Herman Swaiko

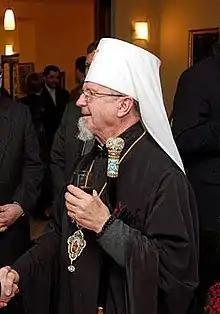
Metropolitan Herman in 2004

Metropolitan Herman (born Joseph Swaiko, 1 February 1932 – 6 September 2022) was the primate of the Orthodox Church in America (OCA). As the head of the OCA, he was the Archbishop of Washington and New York, and Metropolitan of All America and Canada. He was elected Metropolitan on 22 July 2002, replacing Metropolitan Theodosius (Lazor), who retired due to health problems related to a series of strokes.